Huon Peninsula

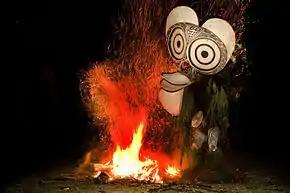

In addition to its natural attractions, Huon Peninsula also has a rich cultural heritage. The region is home to several indigenous communities, each with its unique language, customs, and beliefs. Visitors can learn about these communities by visiting their villages, attending cultural festivals, and participating in traditional ceremonies. Some of the most popular cultural experiences on the peninsula include the Baining Fire Dance, the Morobe Show, and the Sepik River Crocodile Festival.